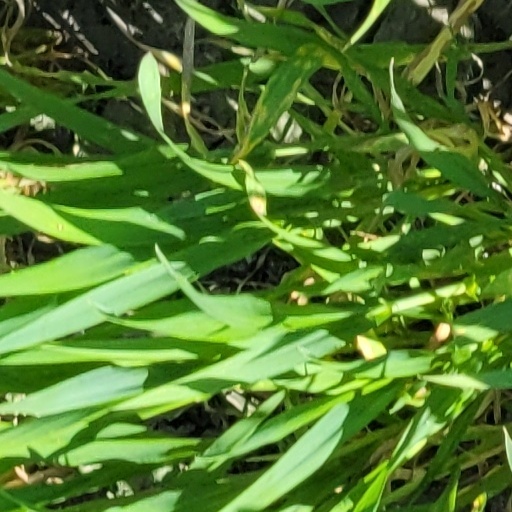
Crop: wheat